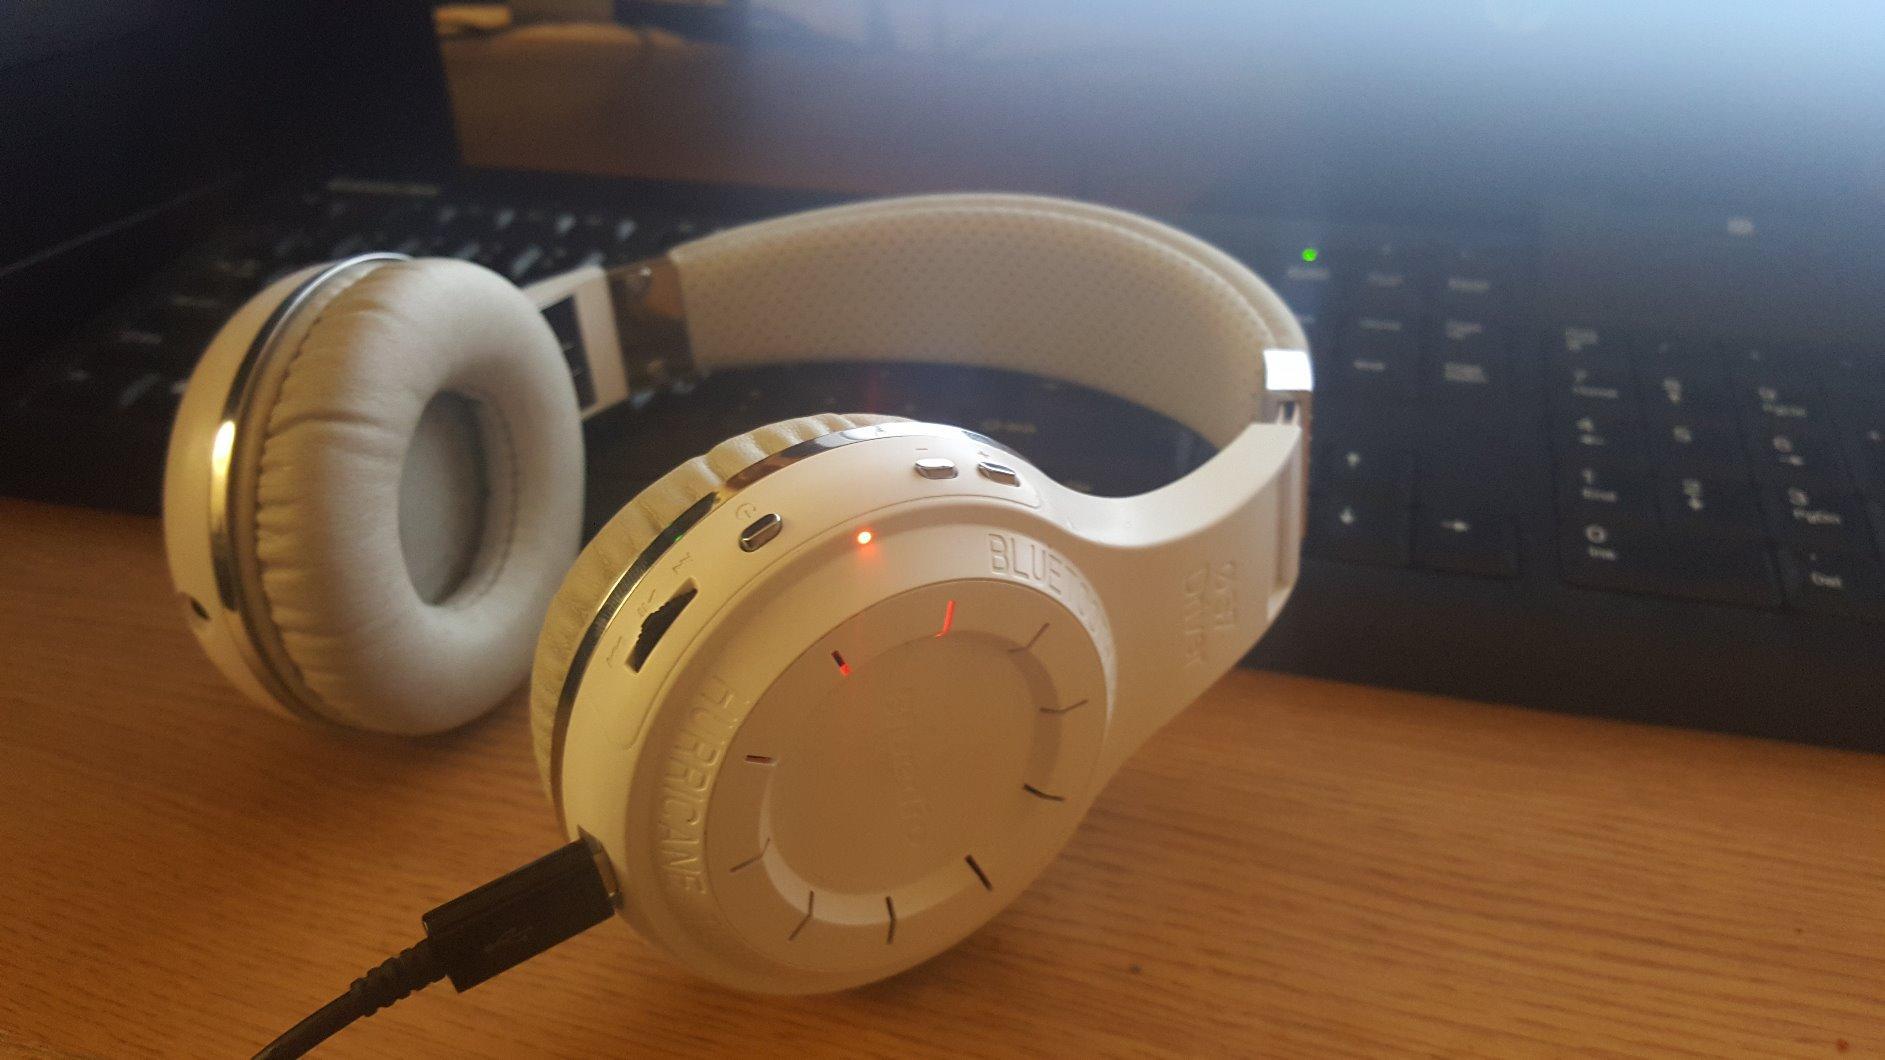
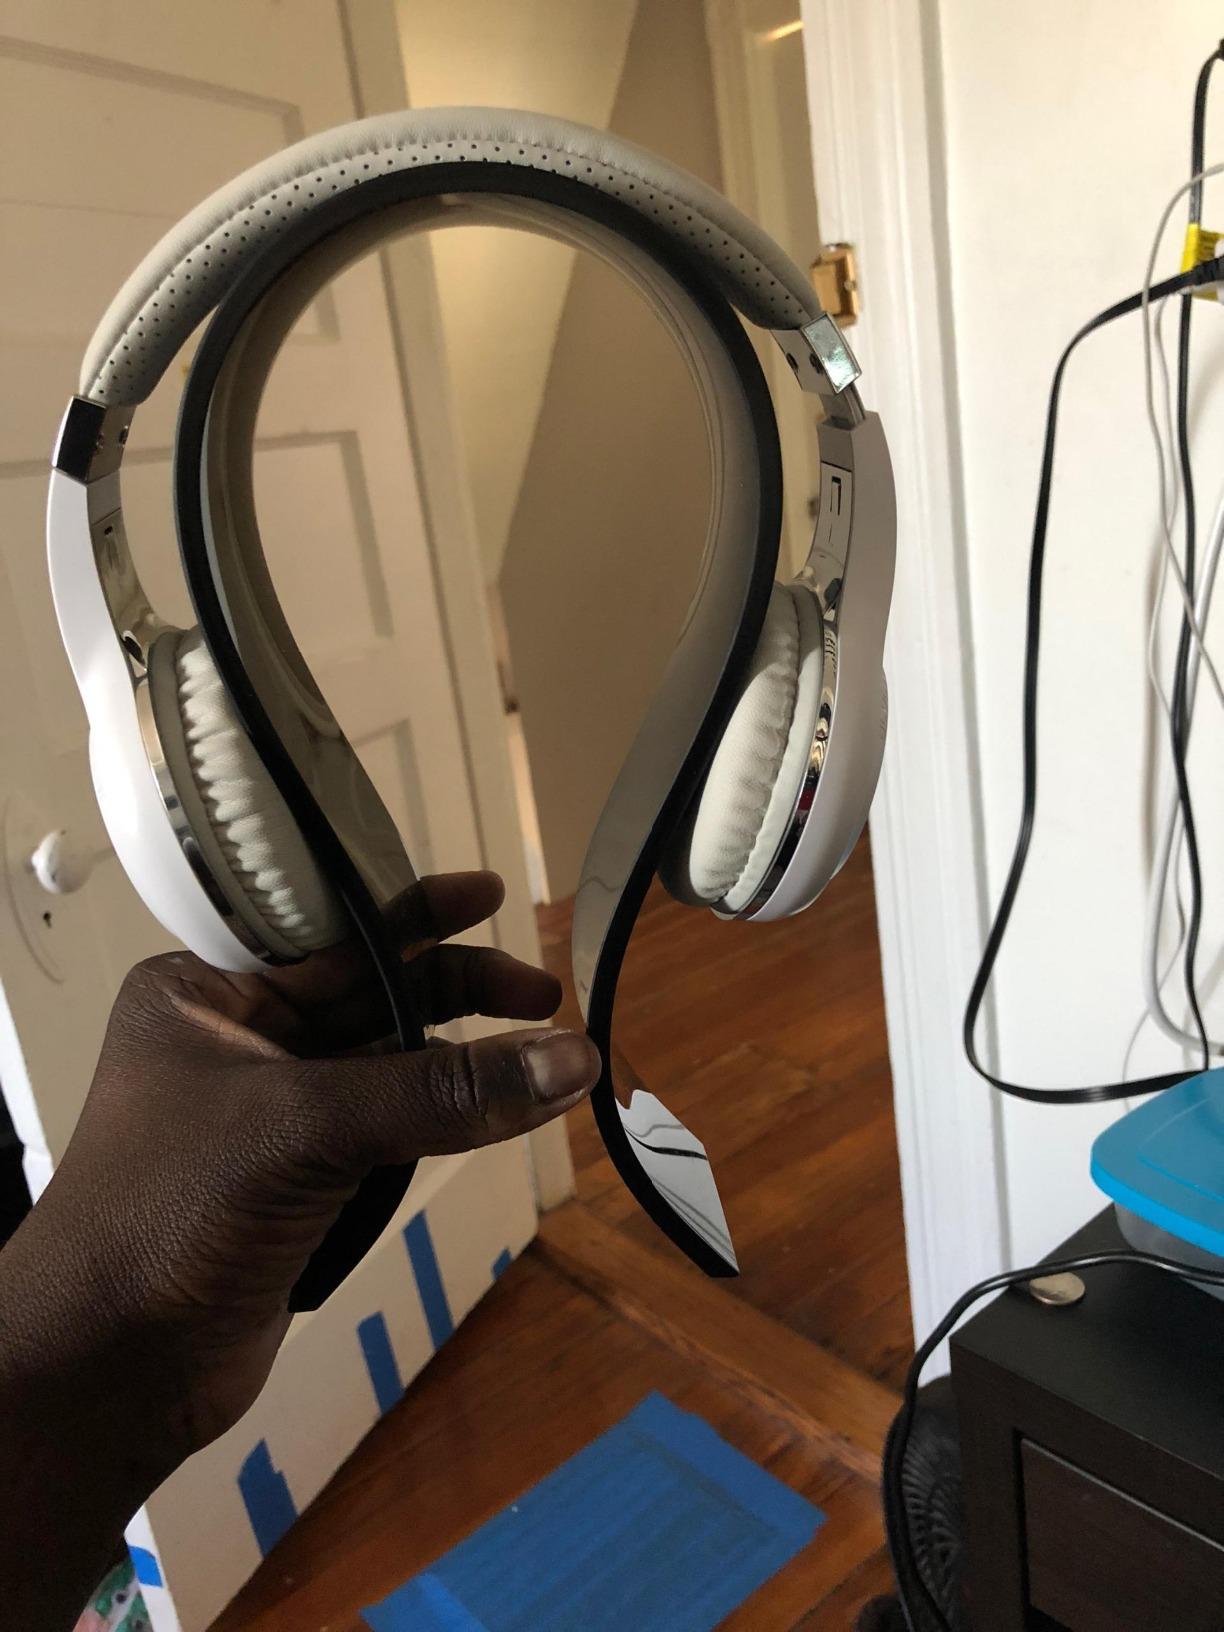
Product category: headphones
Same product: yes